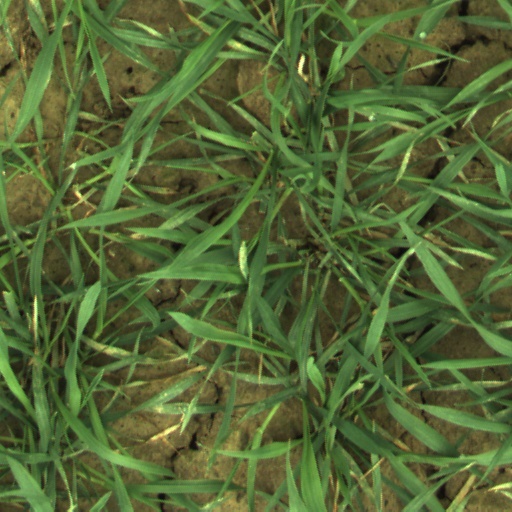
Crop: wheat